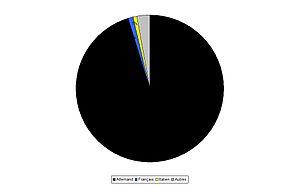
Langues parlées à Meikirch (Suisse)en 2000.
Meikirch est une commune suisse du canton de Berne, située dans l'arrondissement administratif de Berne-Mittelland.